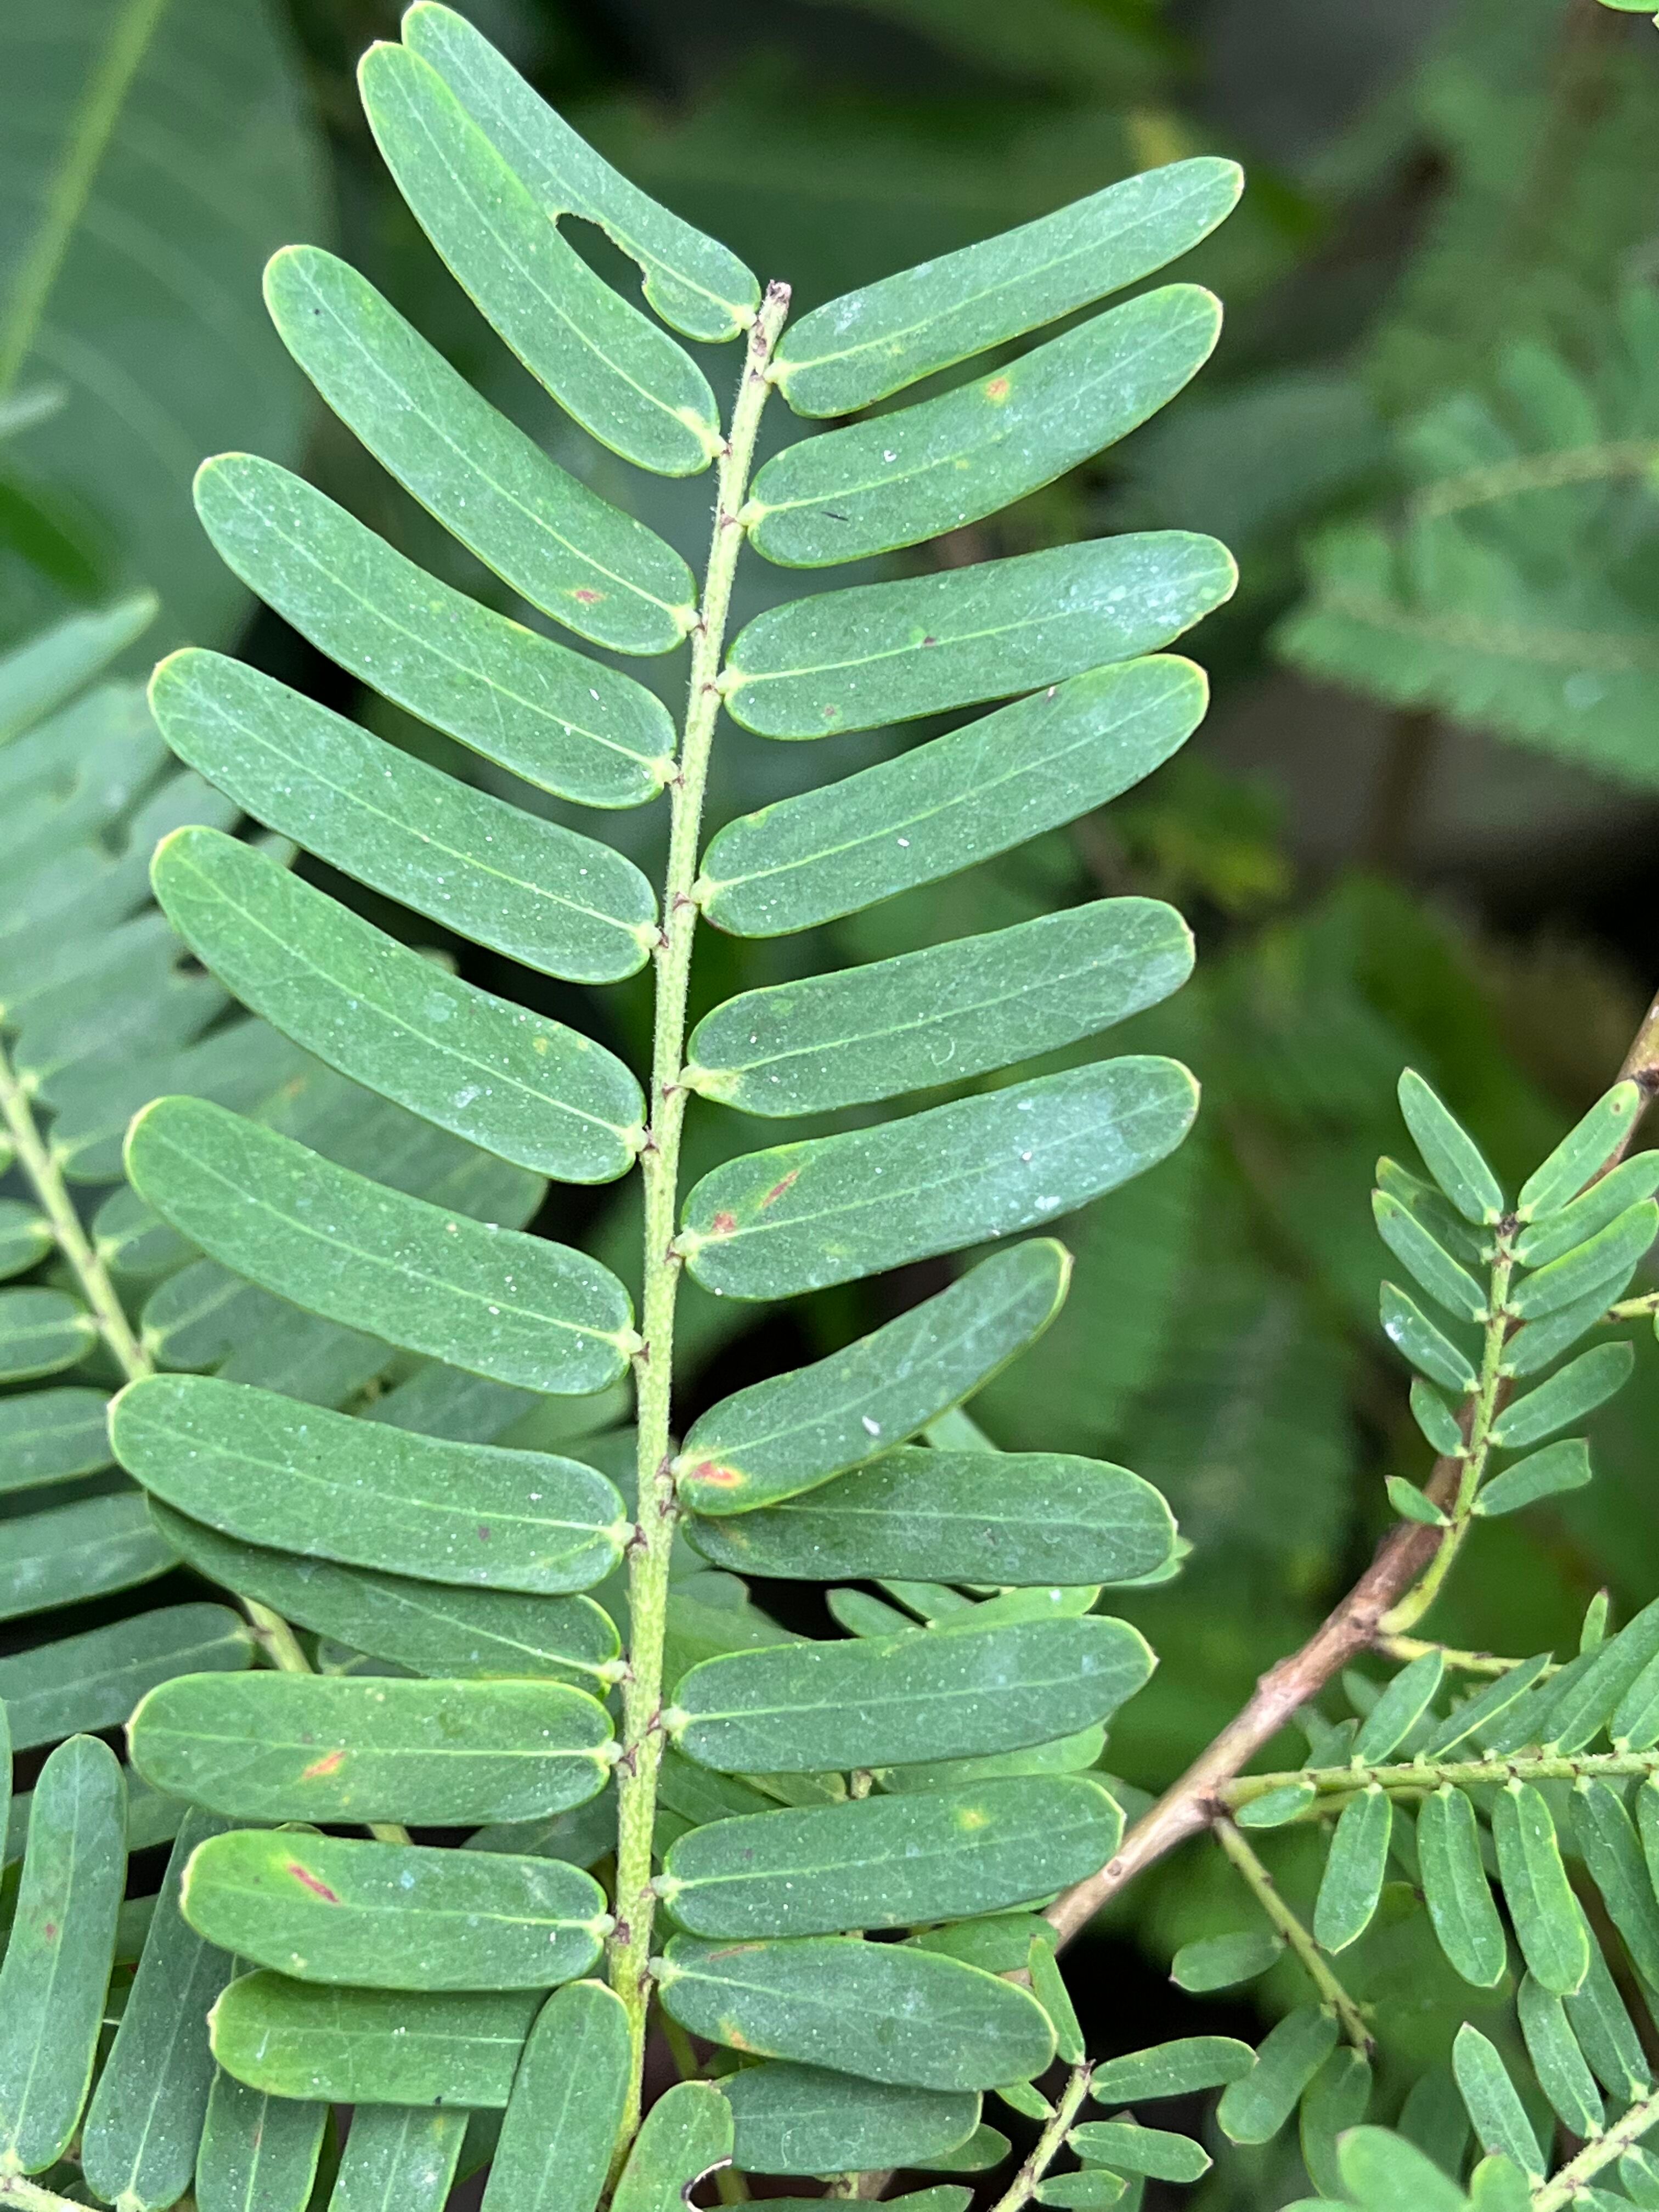
Plant species: phyllanthus-emblica